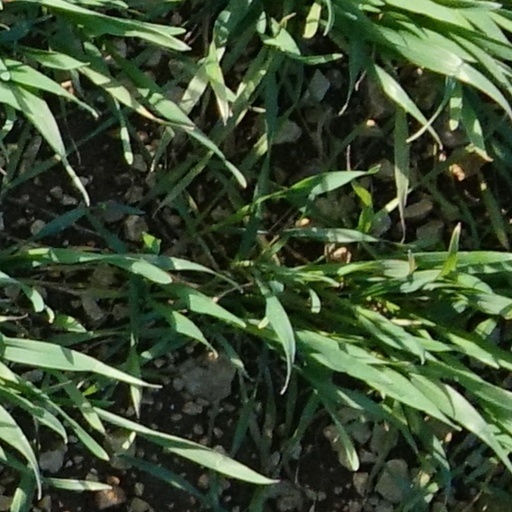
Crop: wheat